Fuday

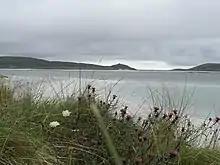
An Caolas Fuideach

Fuday (Scottish Gaelic: Fùideigh) is an uninhabited island of about and is one of ten islands in the Sound of Barra, a Site of Community Importance for conservation in the Outer Hebrides of Scotland.